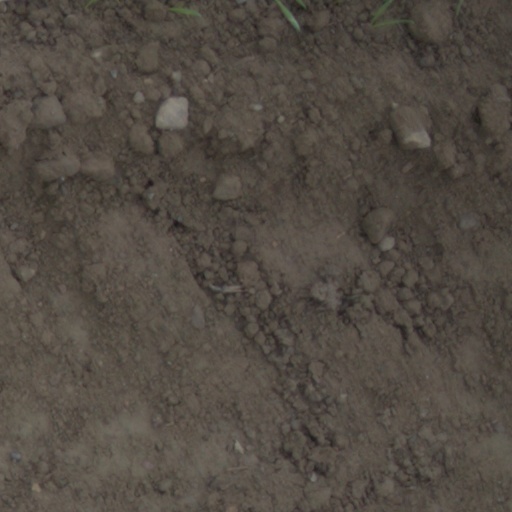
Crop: wheat